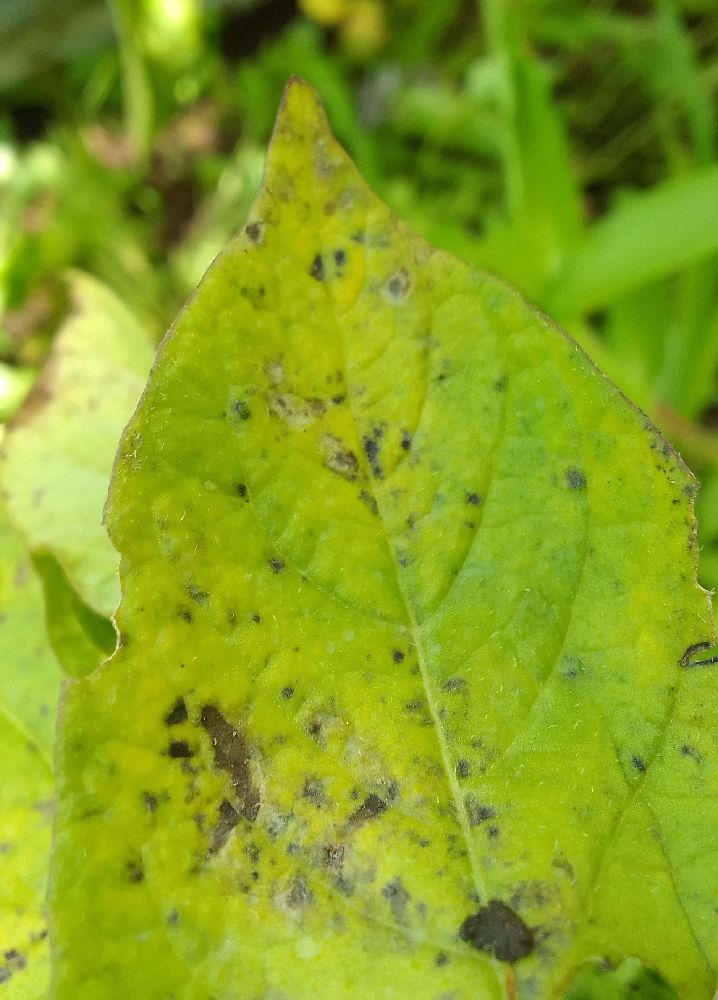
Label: Early blight